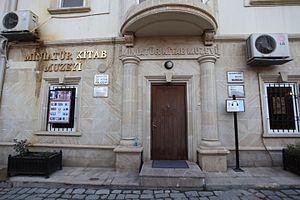
Voici une liste des musées de Bakou, la capitale de l’Azerbaïdjan.
Le musée du livre miniature de Bakou est un musée privé consacré aux livres miniatures et situé dans la vieille ville » de Bakou.